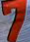
Number: 7